Xia Deren

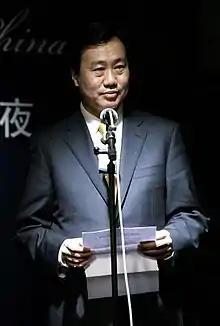
Xia Deren at the World Economic Forum in Davos, 2007

Xia Deren (born June 1955) is a Chinese politician. Since 2003, he has served as the Chairman of the People's Political Consultative Conference of Liaoning Province. He previously was Deputy Communist Party Secretary of Liaoning province, and the Party Secretary of Dalian.